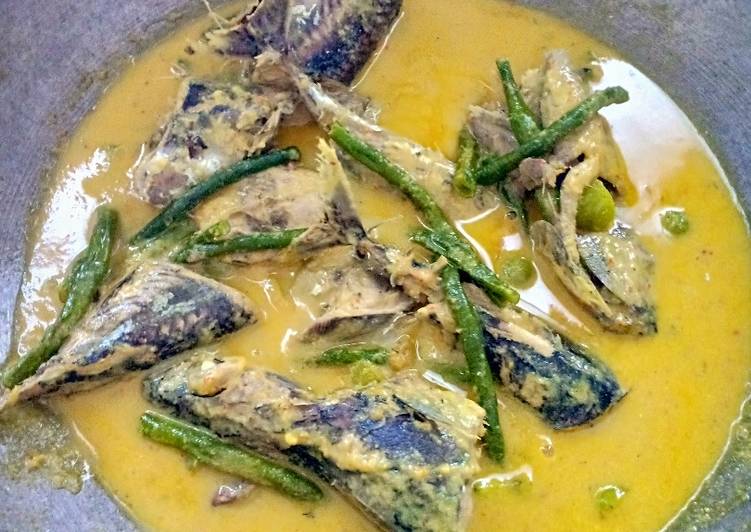
Label: gulai_ikan